Italian Costa Ricans

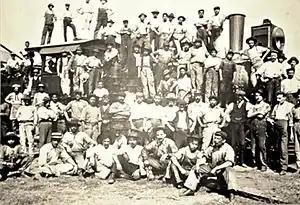
Italians working on a Costa Rica railway. A few of them remained to live in Costa Rica, and some of their descendants resettled in the San Vito area.

After Christopher Columbus's discovery of Costa Rica in 1502, only a few Italians—initially mostly from the Republic of Genoa—moved to live in the Costa Rica region. The italo-costarican historian Rita Bariatti named Girolamo Benzomi, Stefano Corti, Antonio Chapui, Jose Lombardo, Francesco Granado, and Benito Valerino are between those who created important families in colonial Costa Rica. In the 1883 census of Costa Rica there were only 63 Italian citizens and most of them lived in the San José area, but soon in 1888 there were 1,433 Italians working mainly in the creation of new railways.